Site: brandenburg
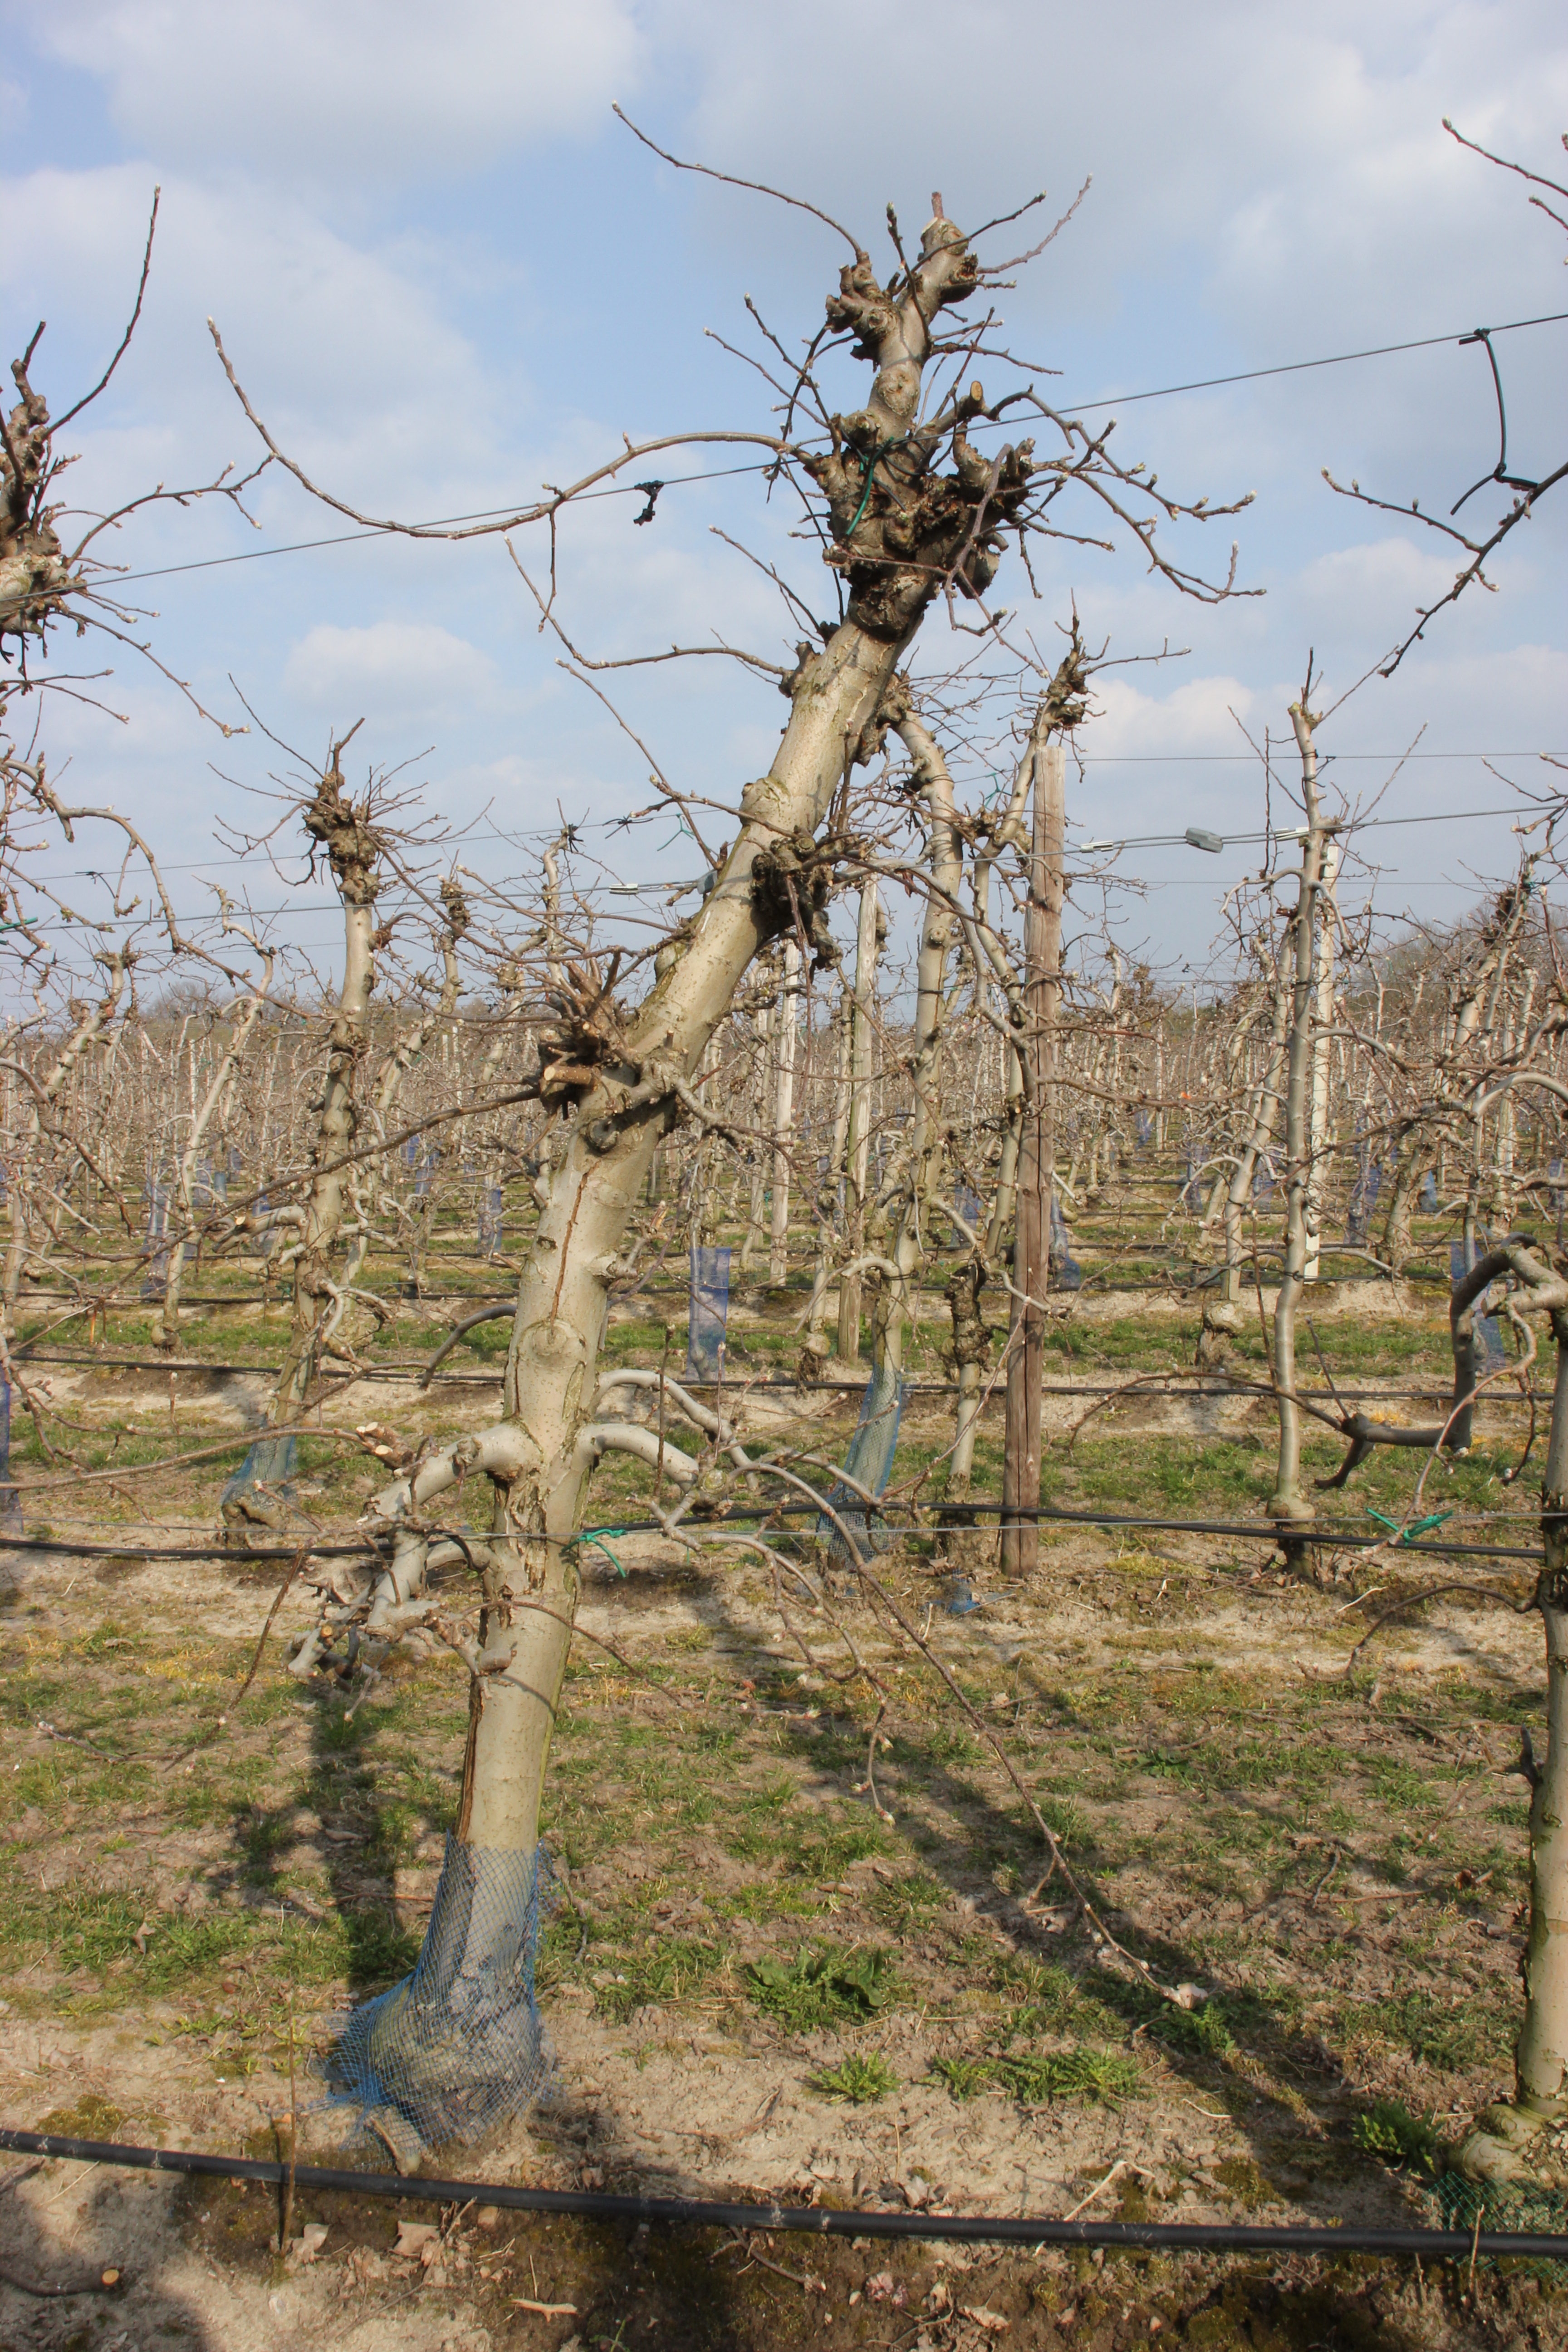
Growth stage (BBCH 03): Bud development